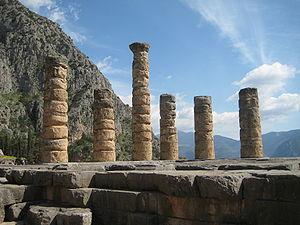
Apollon est le dieu grec des arts, du chant, de la musique, de la beauté masculine, de la poésie et de la lumière. Il est conducteur des neuf muses. Apollon est également le dieu des purifications et de la guérison, mais peut apporter la peste par son arc ; enfin, c'est l'un des principaux dieux capables de divination, consulté, entre autres, à Delphes, où il rendait ses oracles par la Pythie de Delphes. Il a aussi été honoré par les Romains, qui l'ont adopté très rapidement sans changer son nom. Dès le Vᵉ siècle av. J.-C., ils l'adoptèrent pour ses pouvoirs guérisseurs et lui élevèrent des temples.